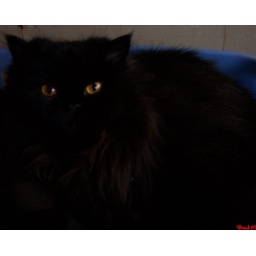
Sylvester loves sleeping in the clothes basket